Burrington Combe

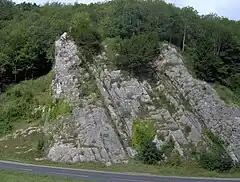
Rock of Ages, Burrington Combe

There is a legend that Augustus Montague Toplady (1740–78), who was the curate at Blagdon, was inspired to write the hymn "Rock of Ages" while sheltering under a rock in the combe during a thunderstorm in the late 18th century. The rock was subsequently named after the hymn. It is now generally accepted that the attribution of this location to the writing of "Rock of Ages" only arose well after Toplady's death (the 1850s is suggested by Percy Dearmer in "Songs of Praise Discussed", 1933) and has no proven factual basis.